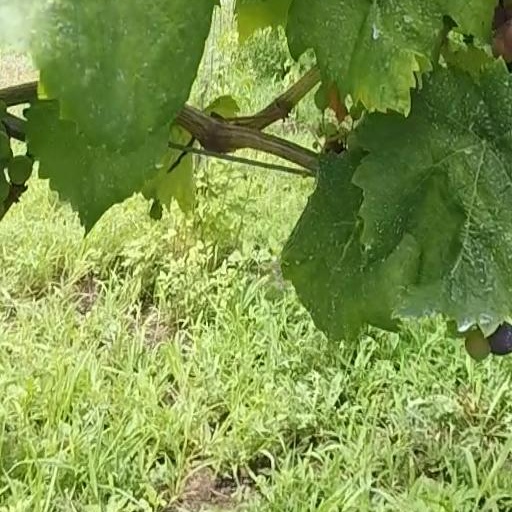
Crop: grape